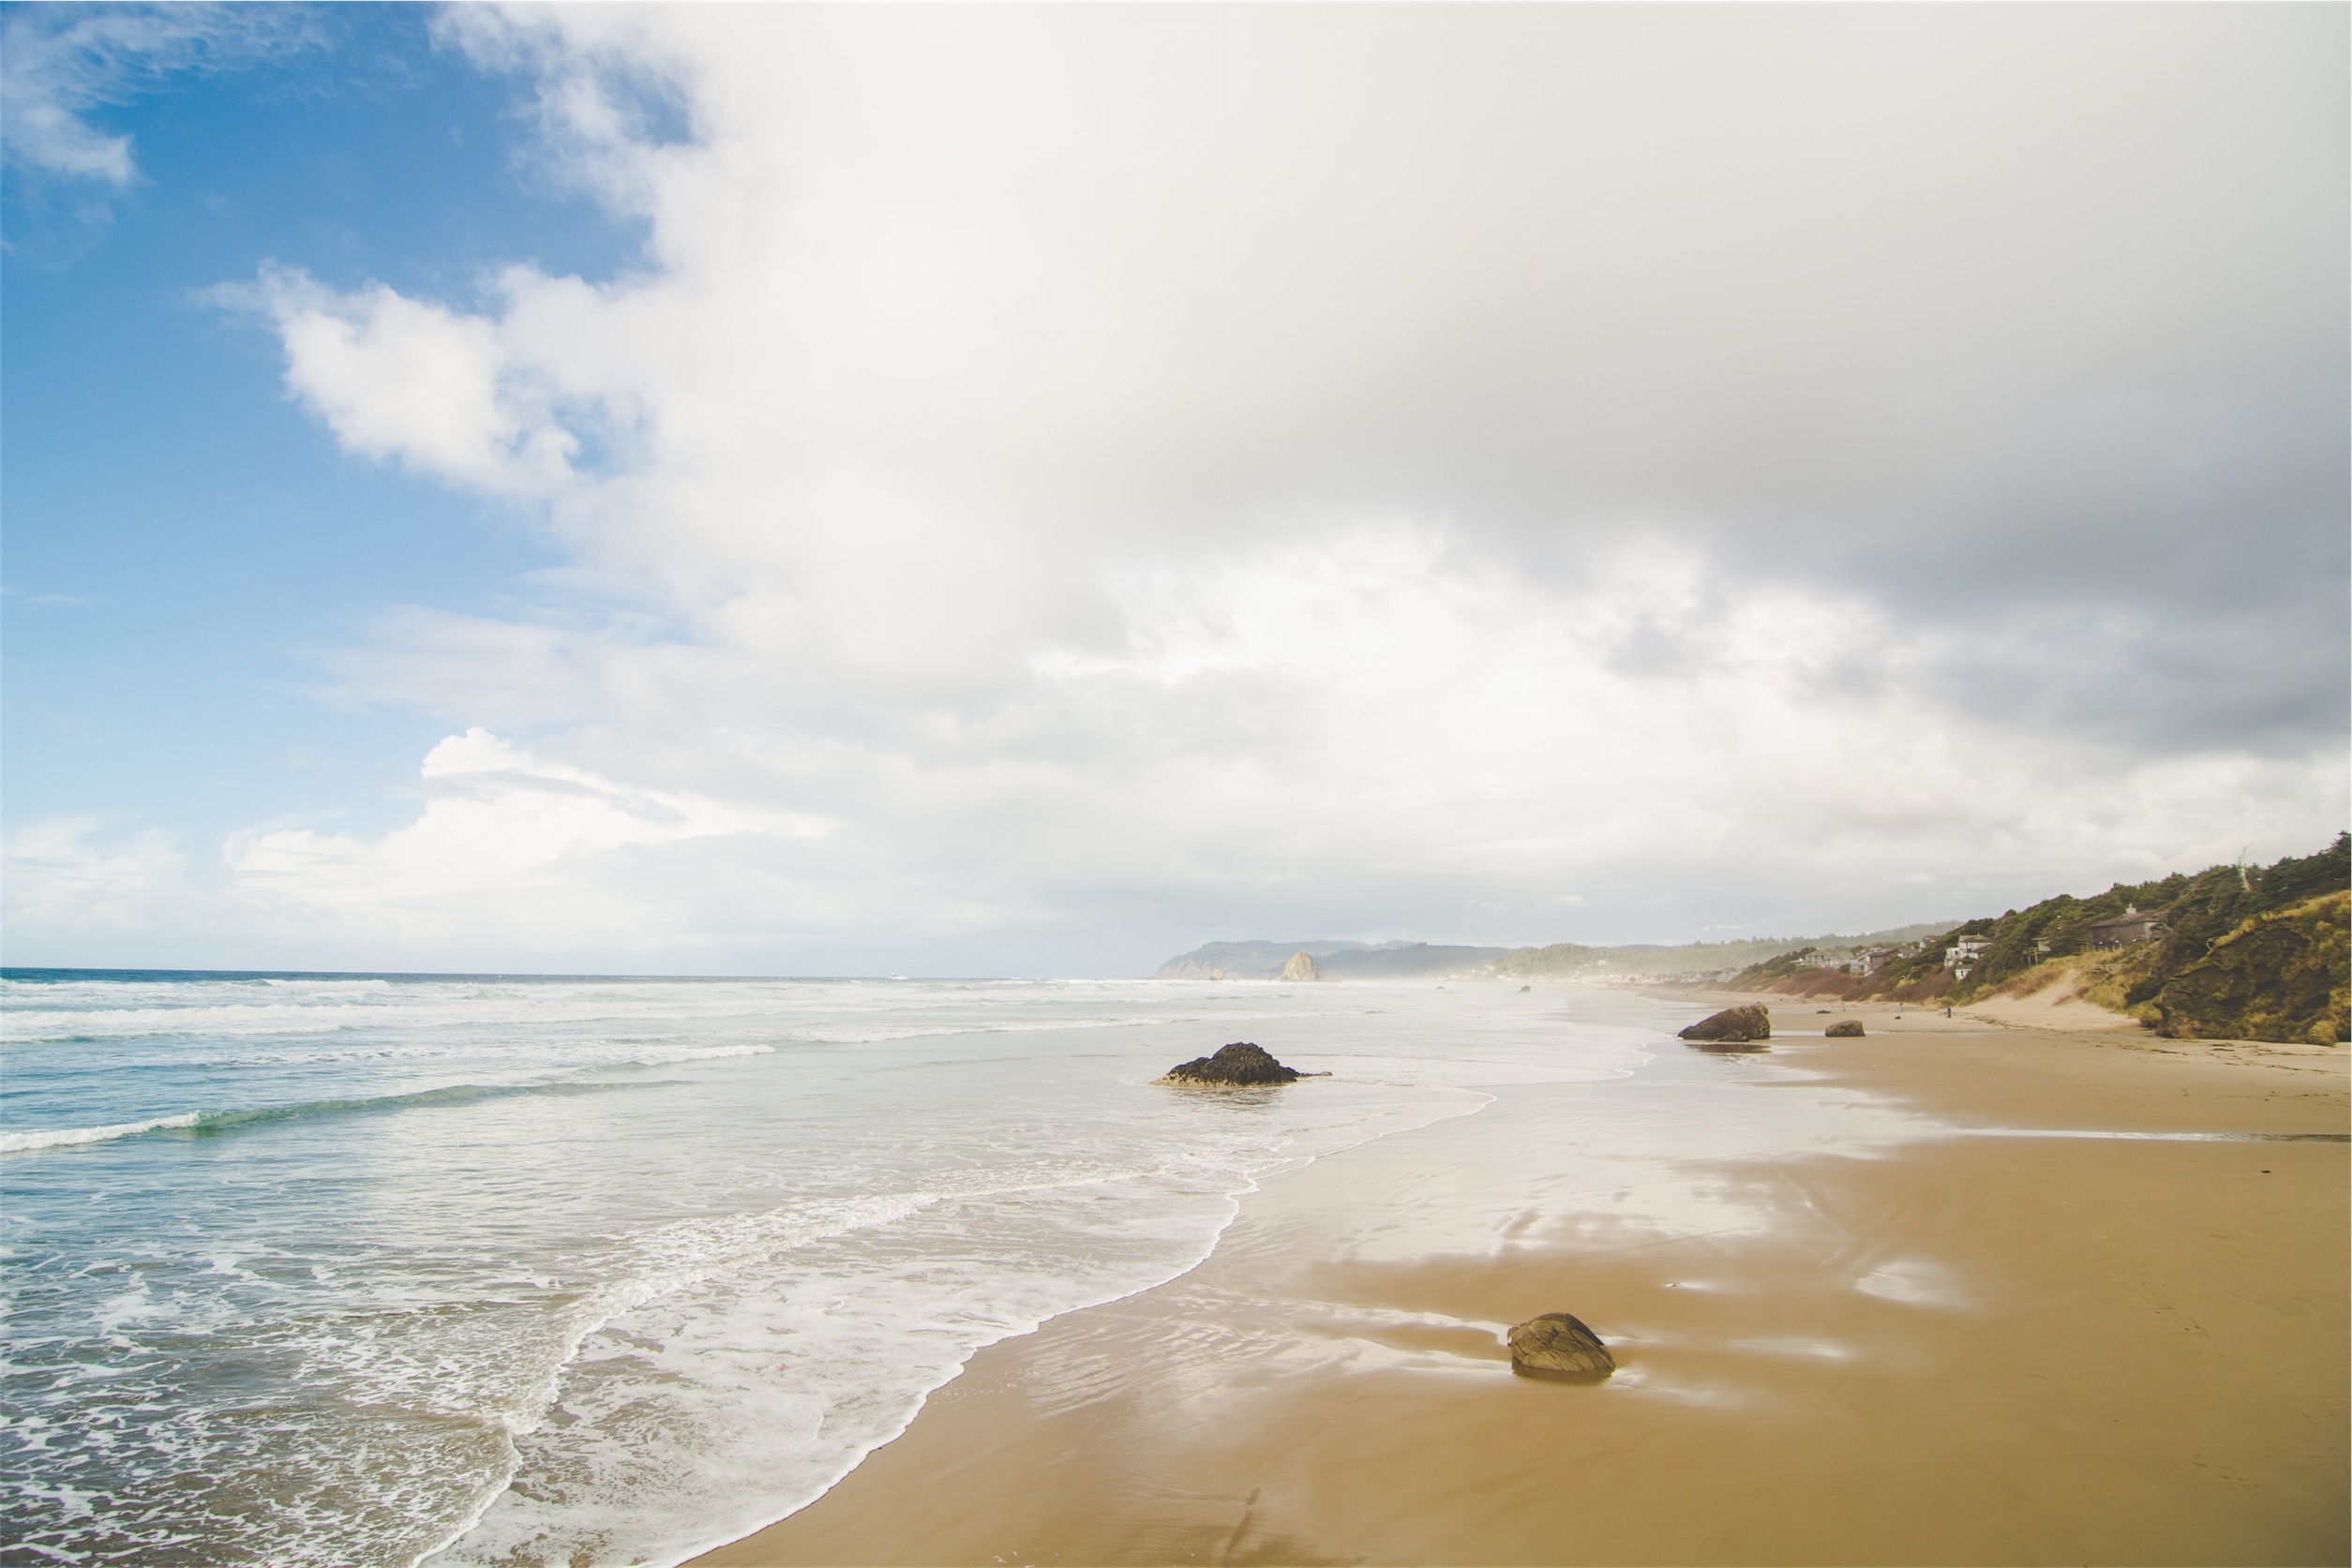
beach, sea, coast, water, sand, ocean, horizon, cloud, sky, sunshine, sunlight, shore, wave, vacation, reflection, bay, body of water, clouds, wind wave